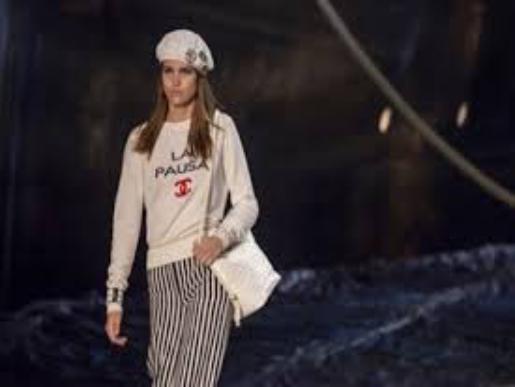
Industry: Clothes